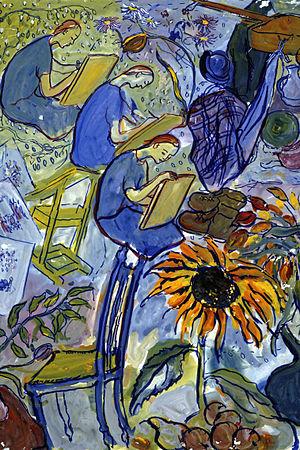
Charlotte Lotte Salomon, née à Berlin le 16 avril 1917 et morte à Auschwitz le 10 octobre 1943, est une artiste peintre allemande.